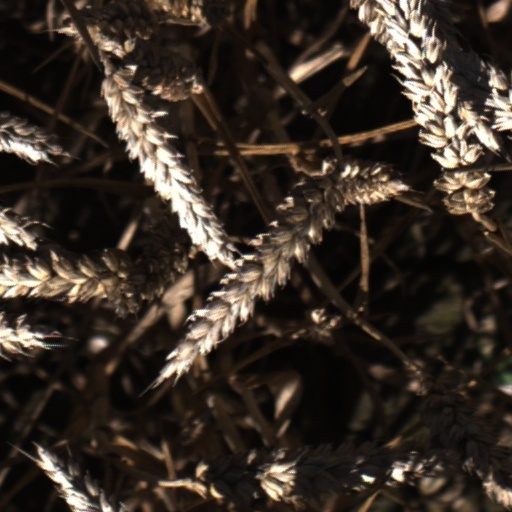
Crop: wheat